Namhae (sea)

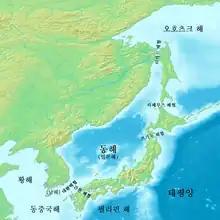
The Namhae is marked ‘(남해)’ on this map

The Namhae, or Choson Namhae refers to the sea in the south of the Korean Peninsula in Korea . It generally refers to the sea between Jindo, Jeollanam-do in the west and Haeundae-gu, Busan in the east. In North Korea, it is the region of ocean near the Korea that is bounded by the southwestern part of the Sea of Japan and by the southeastern part of the Yellow Sea. The name is not known and used outside Korea.